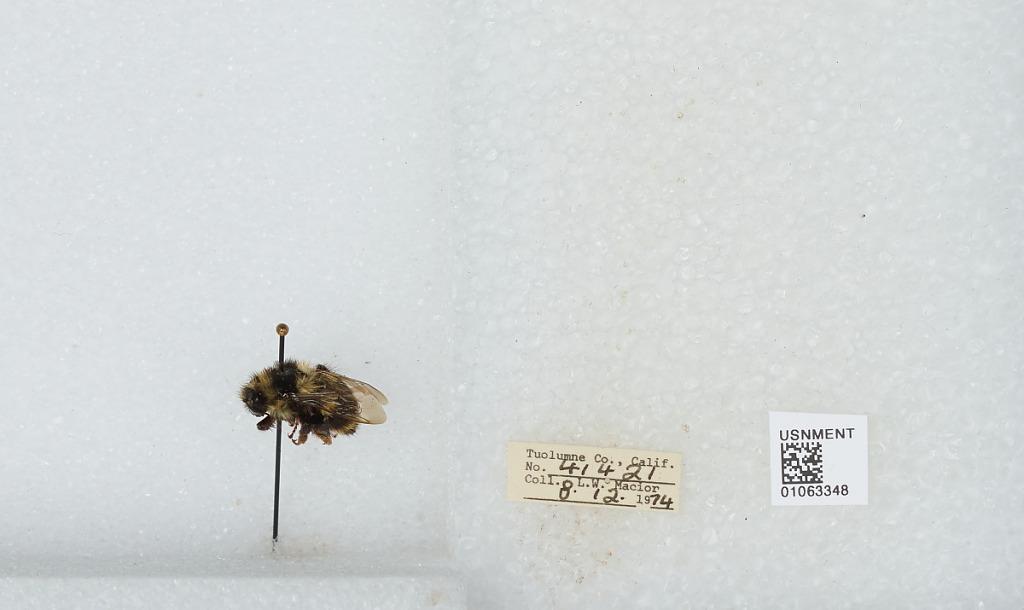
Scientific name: Bombus bifarius nearcticus
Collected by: L. Macior
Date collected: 1974-8-12
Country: United States
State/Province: California
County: Tuolumne
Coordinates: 38.02, -119.93